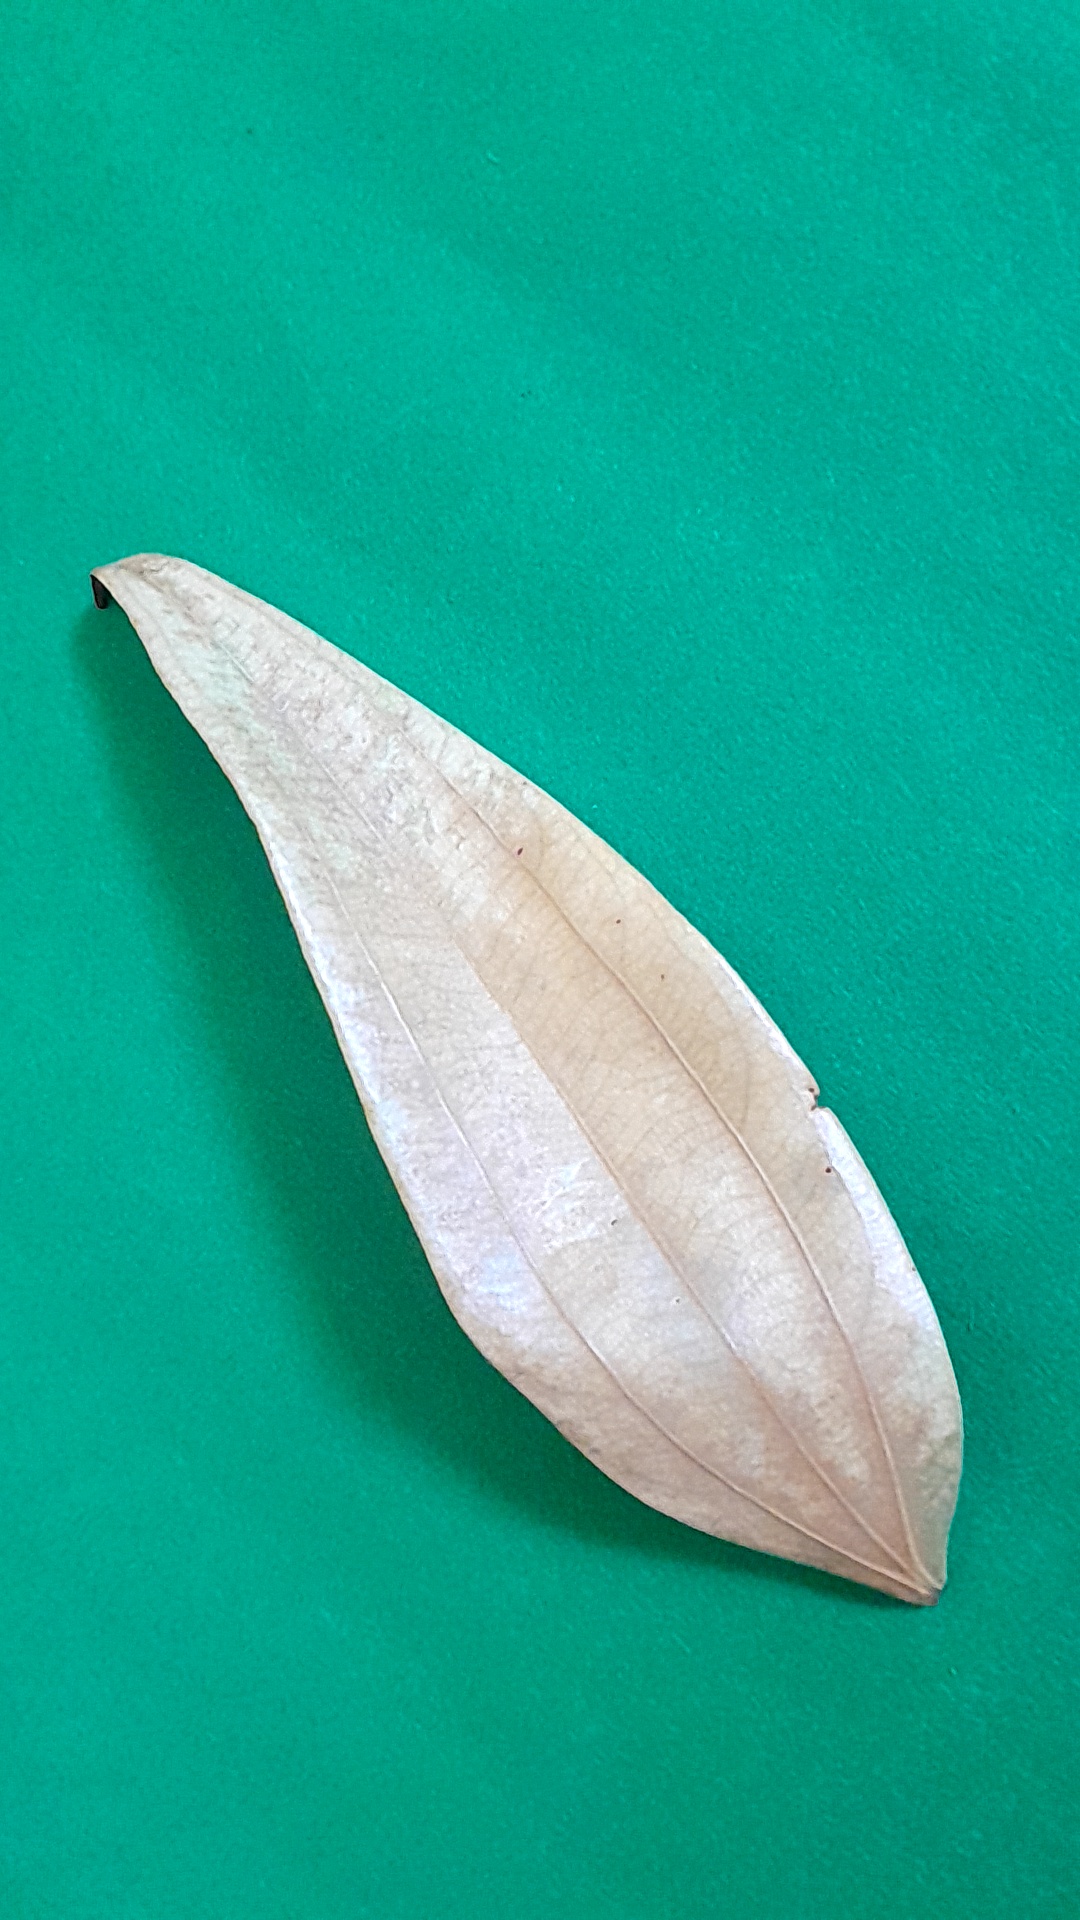
Label: Dry Leaf